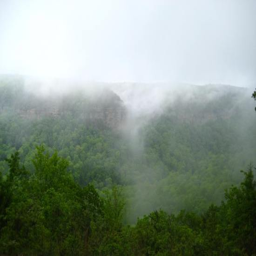
mist rising from the falls